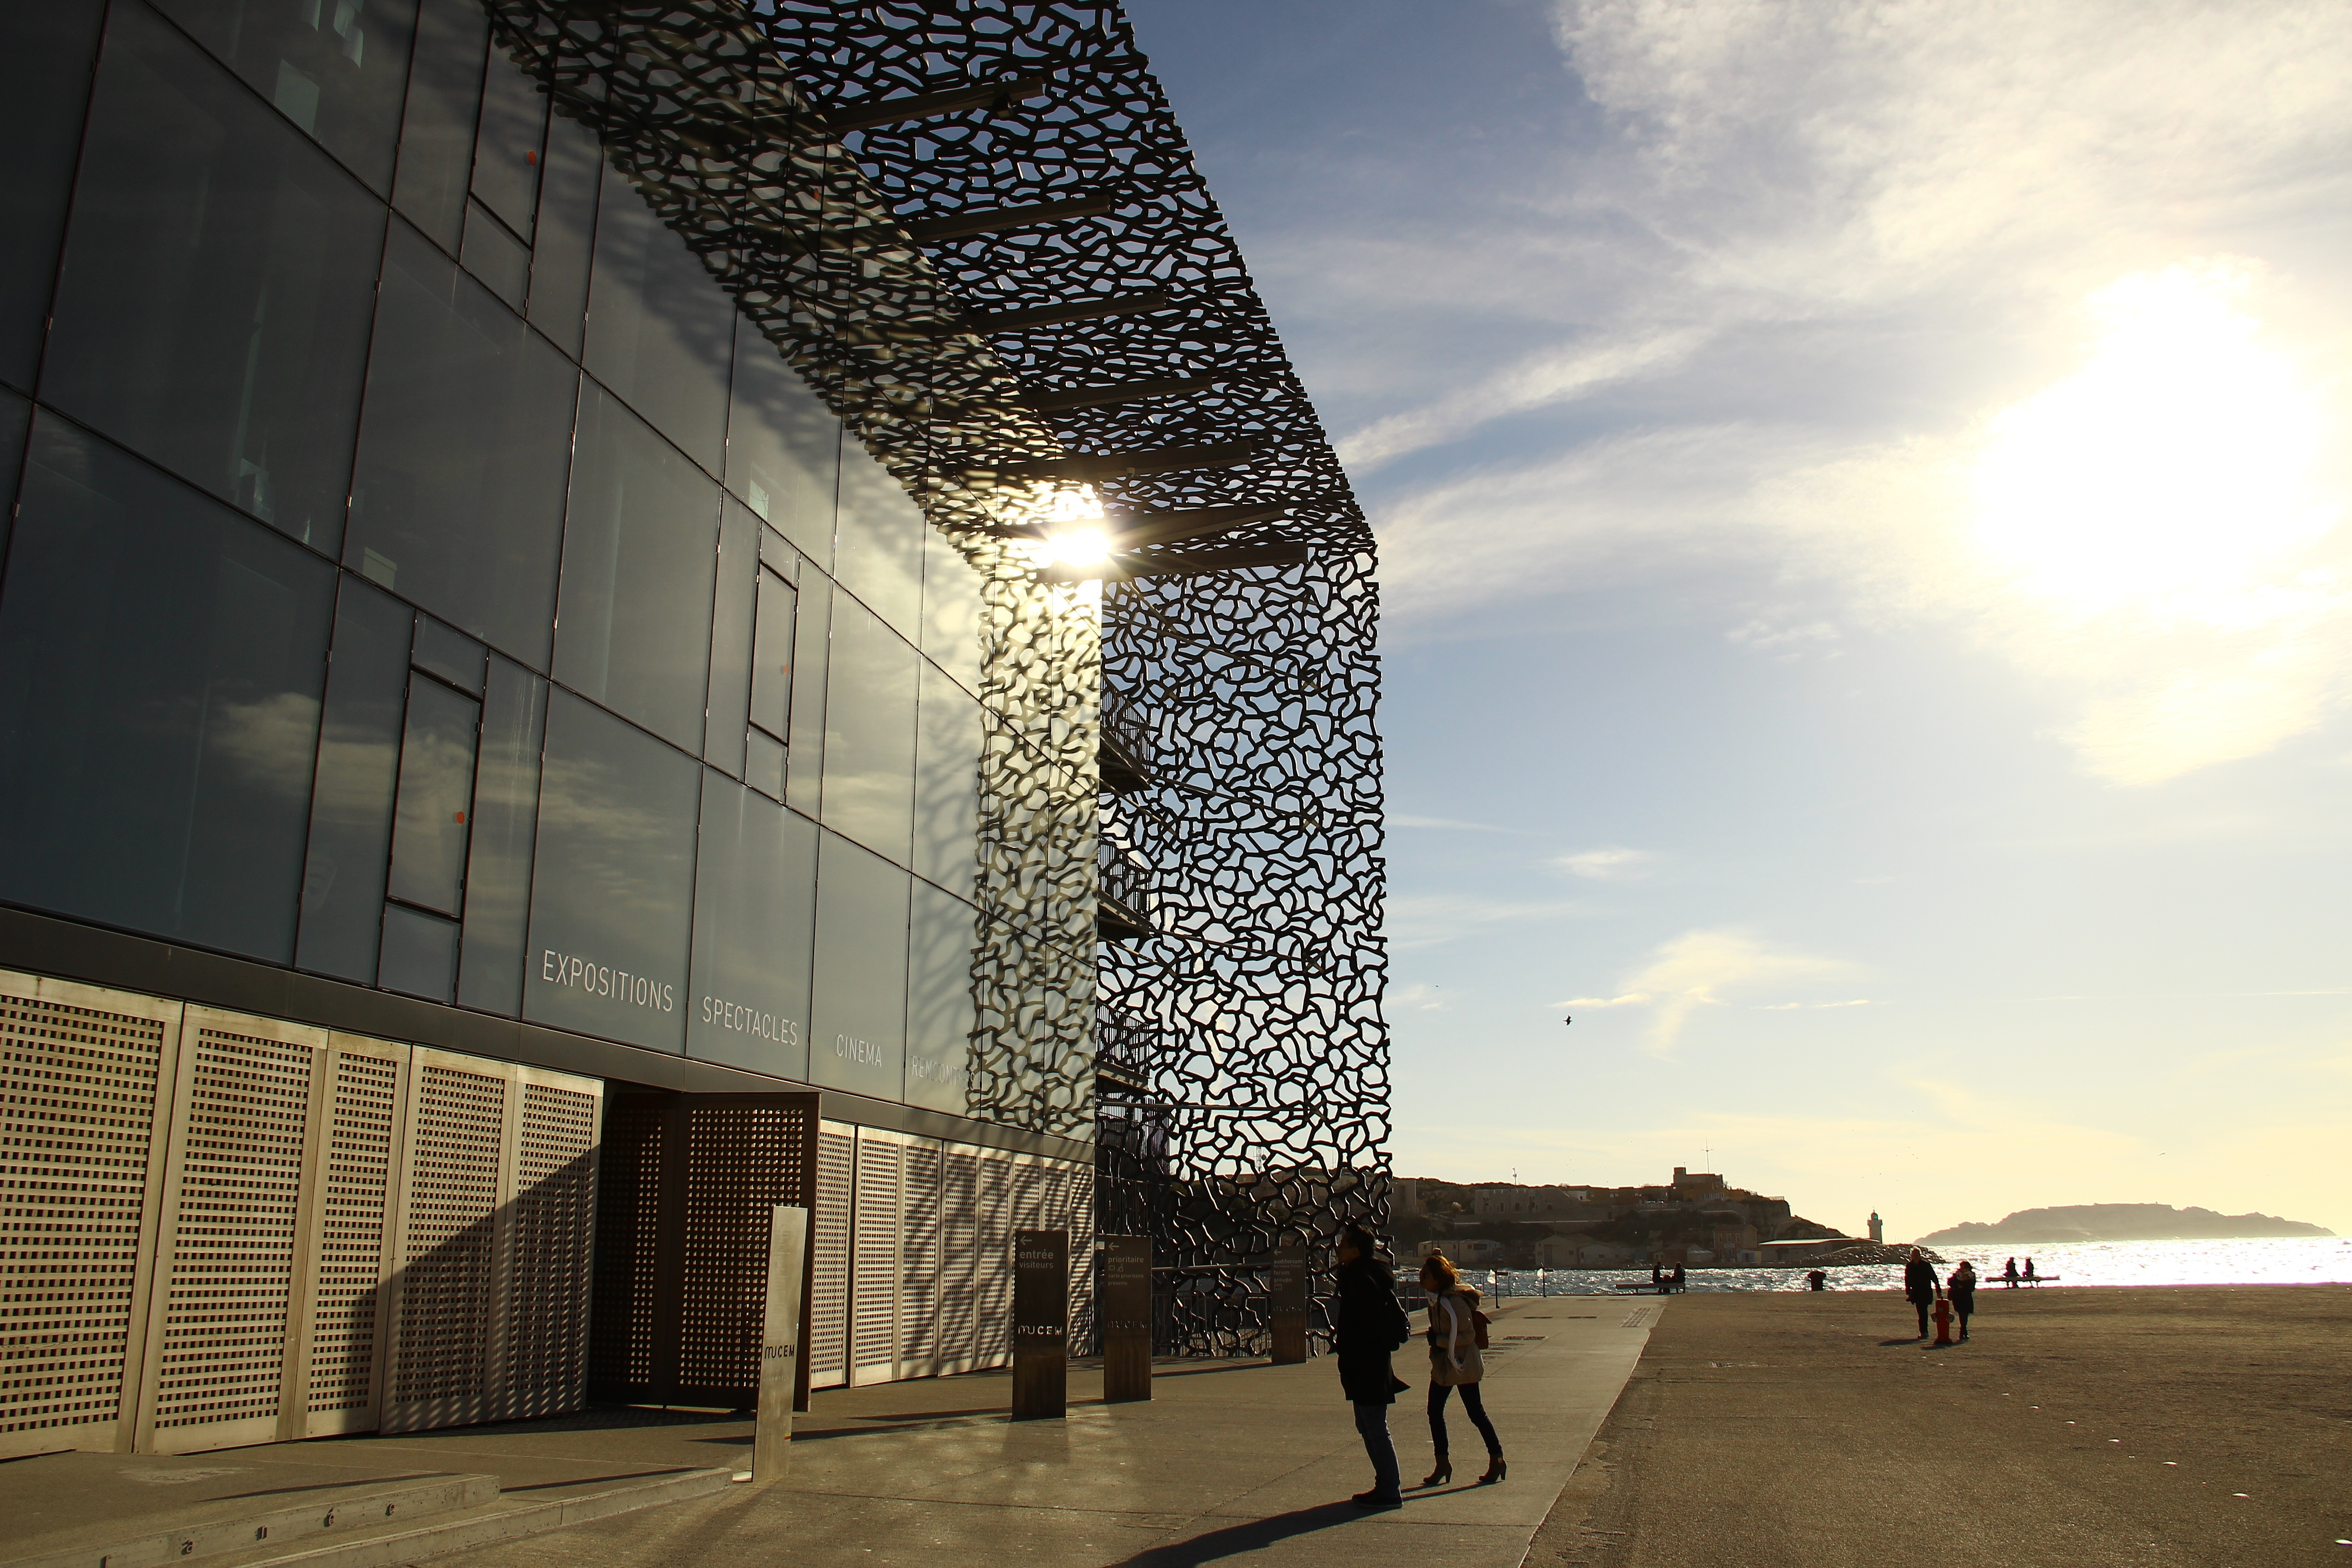
light, architecture, structure, road, sunlight, skyscraper, reflection, museum, landmark, lighting, marseille, shape, mucem, urban area